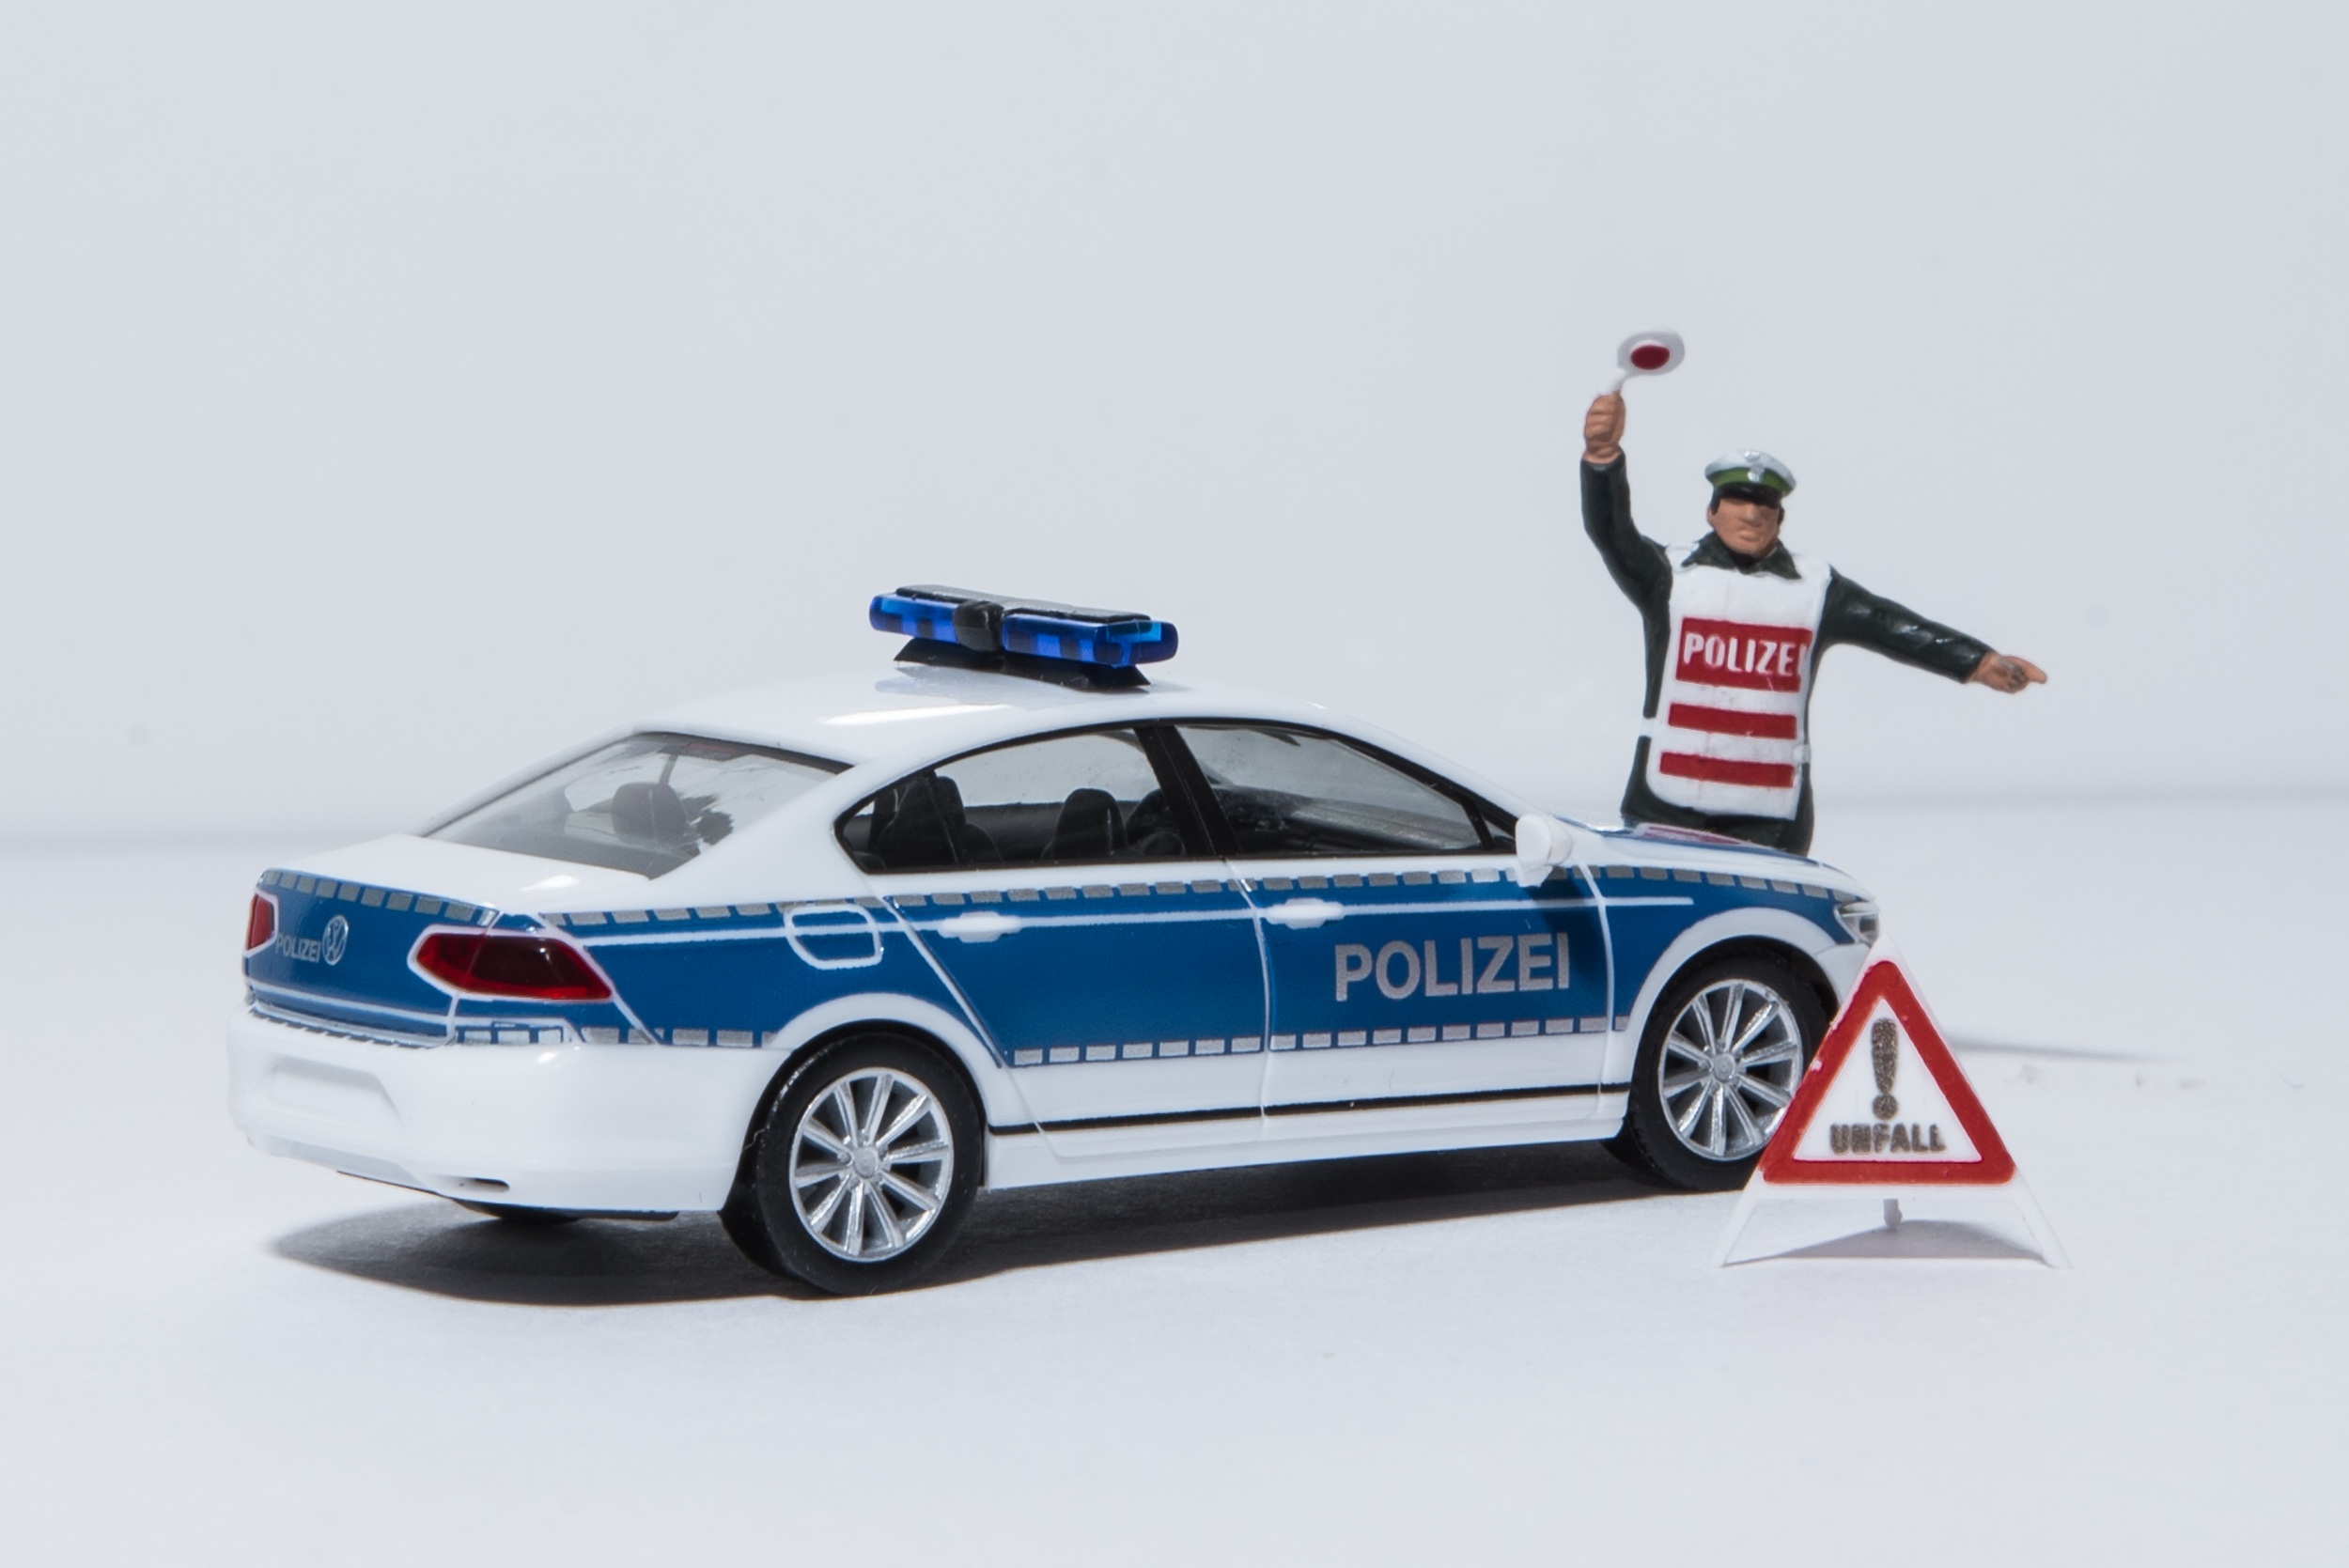
traffic, car, internet, vehicle, toy, security, fight, blood, figure, shoot, sedan, discovery, police, control, fingerprints, crime, cop, victims, did, traces, arrest, pistol, policewoman, blue light, cartridges, detective, handcuffs, investigation, model car, crime scene, criminal case, police car, penalty, internet security, land vehicle, miniature photography, capital crimes, offence, offender, suspected case, protection of minors, automobile make, automotive exterior, automotive design, luxury vehicle, executive car